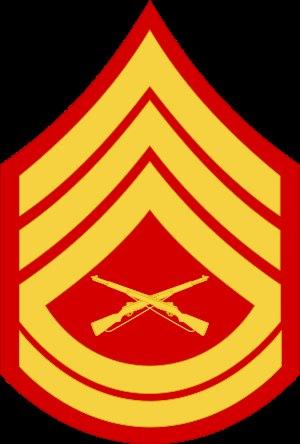
Sergent-artilleur est un grade de l’armée des États-Unis.